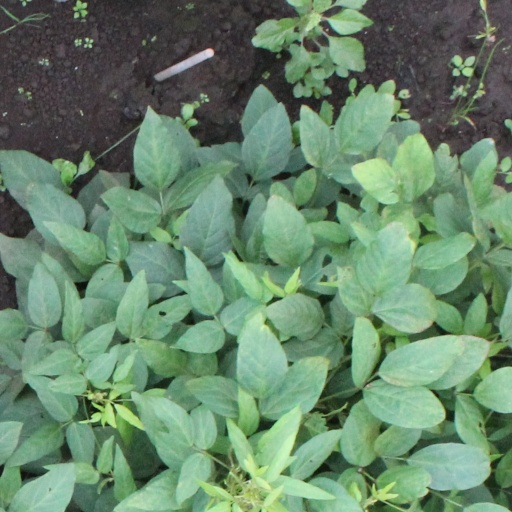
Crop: soybean